Battle of Hamel

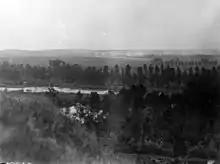
Hamel and the surrounding wood burning following the initial bombardment on 4 July 1918

The artillery successively shortened the range until they reached the start line for the creeping barrage. Then, at 03:10, the main barrage began with flanking smoke screens laid down by the artillery and trench mortars. The creeping barrage began in front of the attacking troops and continued beyond that. The infantry rose along the whole line and began following the barrage at a distance of . Although the barrage was mostly accurate, some rounds fell short at the junction of the 4th and 11th Brigades, virtually wiping out one American squad and one platoon of the 43rd Battalion. Further to the south, a dozen men of the 15th Battalion were killed and 30 wounded in a similar incident.